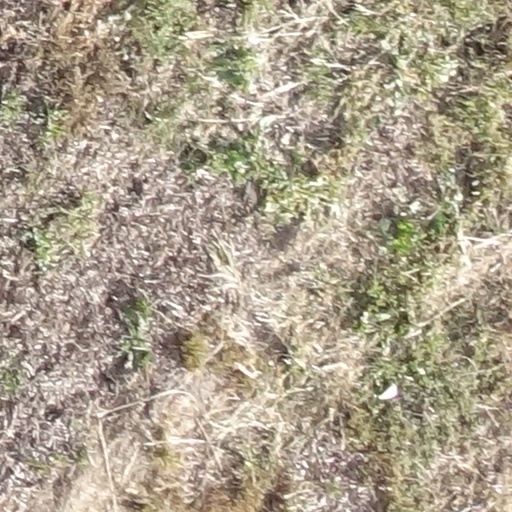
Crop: sorghum